Waffen-SS

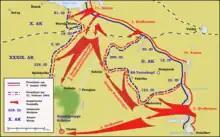
Offensive of the Red Army south of Lake Ilmen, 7 January – 21 February 1942, which created the Demyansk Pocket

The origins of the "Waffen-SS" can be traced back to the selection of a group of 120 SS men on 17 March 1933 by Sepp Dietrich to form the "Sonderkommando" Berlin. By November 1933 the formation had 800 men, and at a commemorative ceremony in Munich for the tenth anniversary of the failed Beer Hall Putsch the regiment swore allegiance to Adolf Hitler. The oaths pledged were "Pledging loyalty to him alone" and "Obedience unto death". The formation was given the title "Adolf Hitler" (LAH). On 13 April 1934, by order of Himmler, the regiment became known as the "Leibstandarte SS Adolf Hitler" (LSSAH).